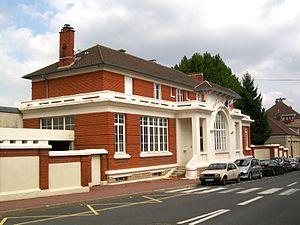
L'école des filles de Survilliers (95) datant de 1933-37, aujourd'hui intégrée dans l'école Romain-Rolland.
Survilliers est une commune française située dans le canton de Goussainville, dans le département du Val-d'Oise en région Île-de-France. Elle appartient à l'unité urbaine de Fosses et à l'aire urbaine de Paris.